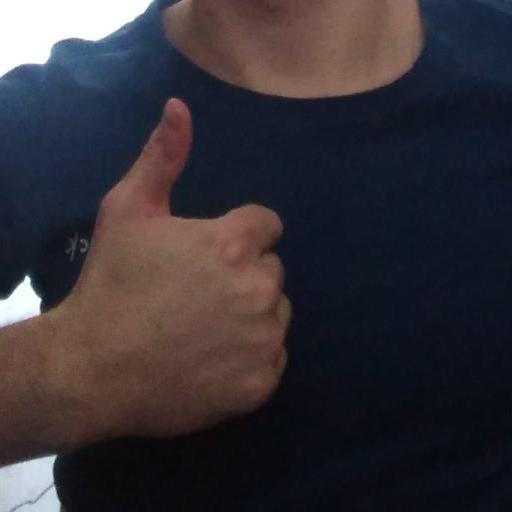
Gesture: like